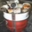
Label: can